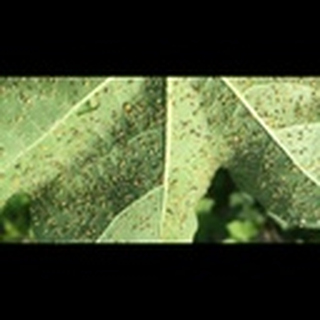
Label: cotton_aphids